Pyruvate dehydrogenase

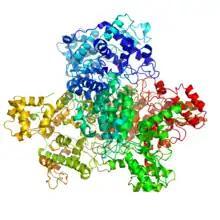
Pyruvate dehydrogenase E1 subunit of "E. coli". Colors represent different chains.

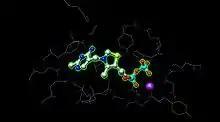

E1 has two catalytic sites, each providing thiamine pyrophosphate (TPP) and magnesium ion as cofactors. The α- subunit binds magnesium ion and pyrophosphate fragment while the β-subunit binds pyrimidine fragment of TPP, forming together a catalytic site at the interface of subunits.